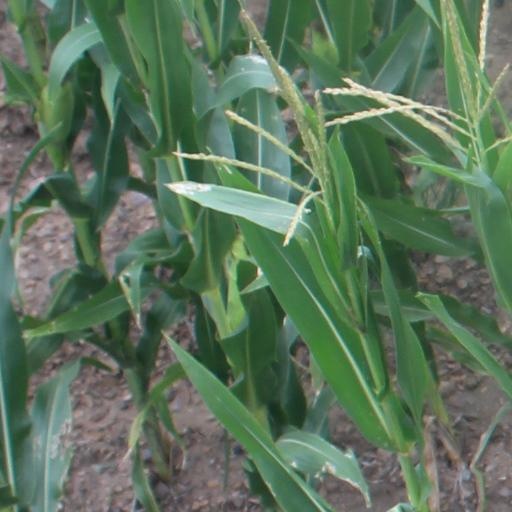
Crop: maize; corn